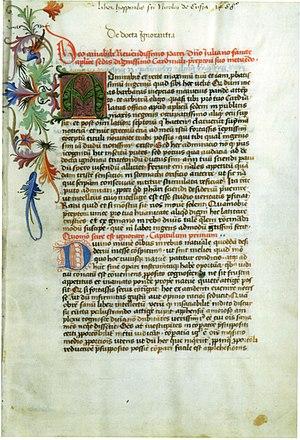
De la docte ignorance est un ouvrage de Nicolas de Cues, écrit en 1440, consacré à Dieu, à l'univers et à Jésus-Christ.